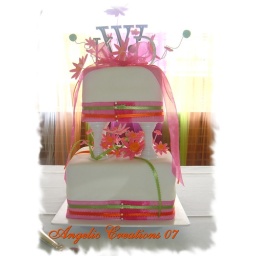
this cake had matching cakes on all of the 30 tables in the reception hall